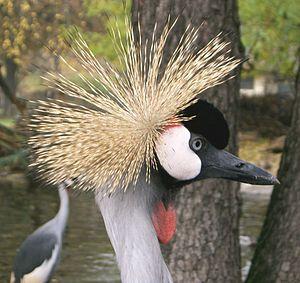
Une crête est une excroissance osseuse ou dermique sur la tête de certains tétrapodes dont les dinosaures et les squamates.